Lily Tomlin

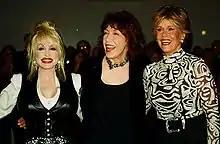
Dolly Parton, Tomlin, and Jane Fonda starred in "9 to 5" (1980)

Tomlin bounced back with the critical and financial hit "All of Me" (1984), opposite Steve Martin, in which she played a sickly heiress whose spirit became trapped in Martin's body. In 1985, Tomlin starred in another one-woman Broadway show "The Search for Signs of Intelligent Life in the Universe", written by her long-time life partner, writer/producer Jane Wagner. The show won her a Tony Award and was made into a feature film in 1991. Tomlin revived the show for a run on Broadway in 2000 which then toured the country through mid-2002. In 1989, she won the Sarah Siddons Award for her work in Chicago theatre. Tomlin premiered her one-woman show "Not Playing with a Full Deck" at the MGM Grand in Las Vegas in November 2009. It was her first appearance in that city, though she did tape an Emmy-winning TV special, a spoof of Las Vegas called "Lily: Sold Out" which premiered on CBS in January 1981. Tomlin and Bette Midler played two pairs of identical twins who were switched at birth in the 1988 comedy "Big Business".